Lazar of Serbia

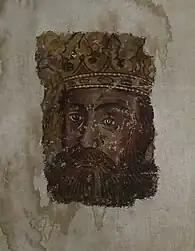
Remainings of medieval Serbian "freska"

In charters issued between 1379 and 1388, the prince named himself as Stefan Lazar. "Stefan" was the name borne by all Nemanjić rulers, leading the name to be regarded as a title of Serbian rulers. Tvrtko added "Stefan" to his name when he was crowned king of the Serbs and Bosnia. From a linguistic point of view, Lazar's charters show traits of the Kosovo-Resava dialect of the Serbian language. In the charters, Lazar referred to himself as the autocrator ("samodržac" in Serbian) of all the Serbian land, or the autocrator of all the Serbs. Autocrator, "self-ruler" in Greek, was an epithet of the Byzantine emperors. The Nemanjić kings adopted it and applied it to themselves in its literal meaning to stress their independence from Byzantium, whose supreme suzerainty they nominally recognized. In the time of Prince Lazar, the Serbian state experienced the loss of some of its lands, the division of the remaining lands among regional lords, the end of the Nemanjić dynasty, and the Turkish attacks. These circumstances raised the question of a continuation of the Serbian state. Lazar's answer to this question could be read in the titles he applied to himself in his charters. Lazar's ideal was the reunification of the Serbian state under him as the direct successor of the Nemanjićs. Lazar had the full support of the Serbian Church for this political programme. However, powerful regional lords—the Balšićs in Zeta, Vuk Branković in Kosovo, King Marko, Konstantin Dragaš, and Radoslav Hlapen in Macedonia—ruled their domains independent from Prince Lazar. Beside that, the three lords in Macedonia became Ottoman vassals after the Battle of Marica. The same happened to Byzantium and Bulgaria. By 1388, Ottoman suzerainty was also accepted by Djuradj Stracimirović Balšić, the lord of Zeta.